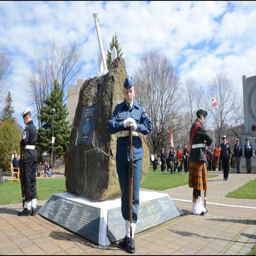
the first sunday of may is dedicated to remembering the thousands of men and women who gave their lives during military conflict .